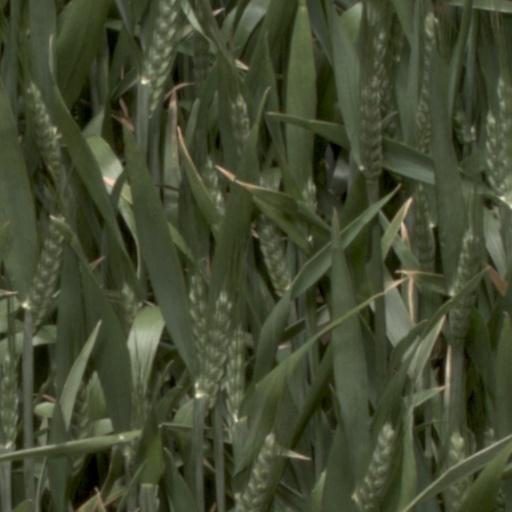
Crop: wheat